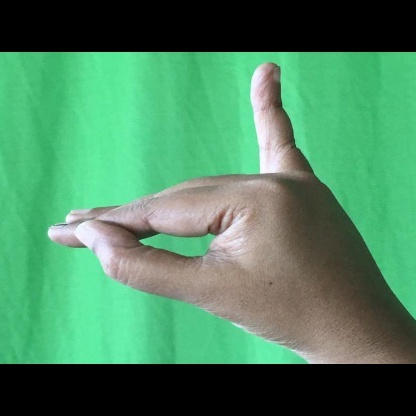
Mudra: Hamsapaksha